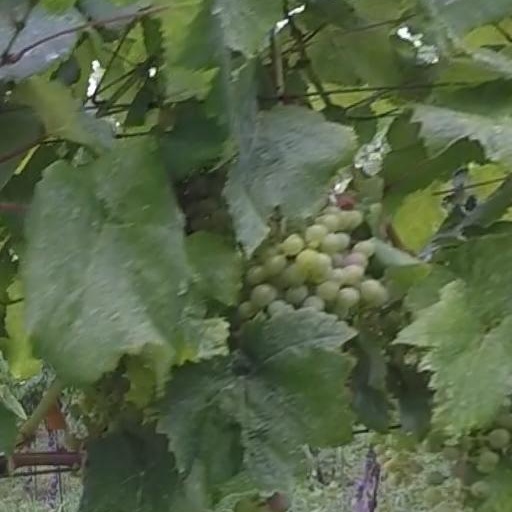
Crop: grape